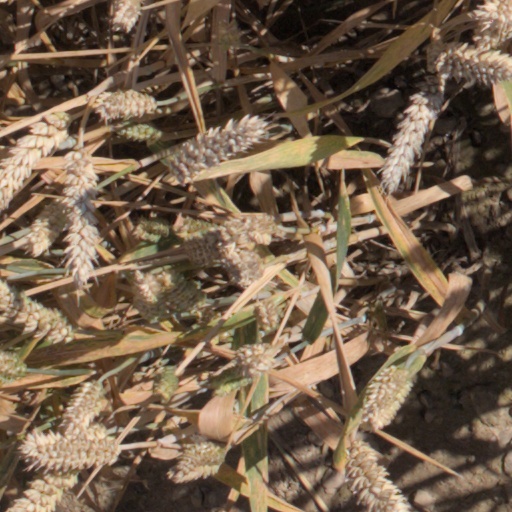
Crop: wheat